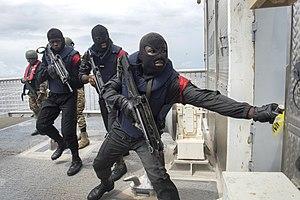
La gendarmerie gabonaise a été fondée en 1960, lors de l'accession du Gabon à l'indépendance.